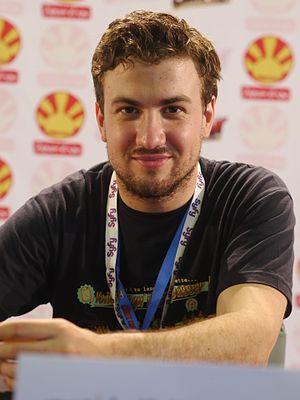
Ludovik, né le 31 janvier 1989, est un humoriste, réalisateur, scénariste et comédien français.